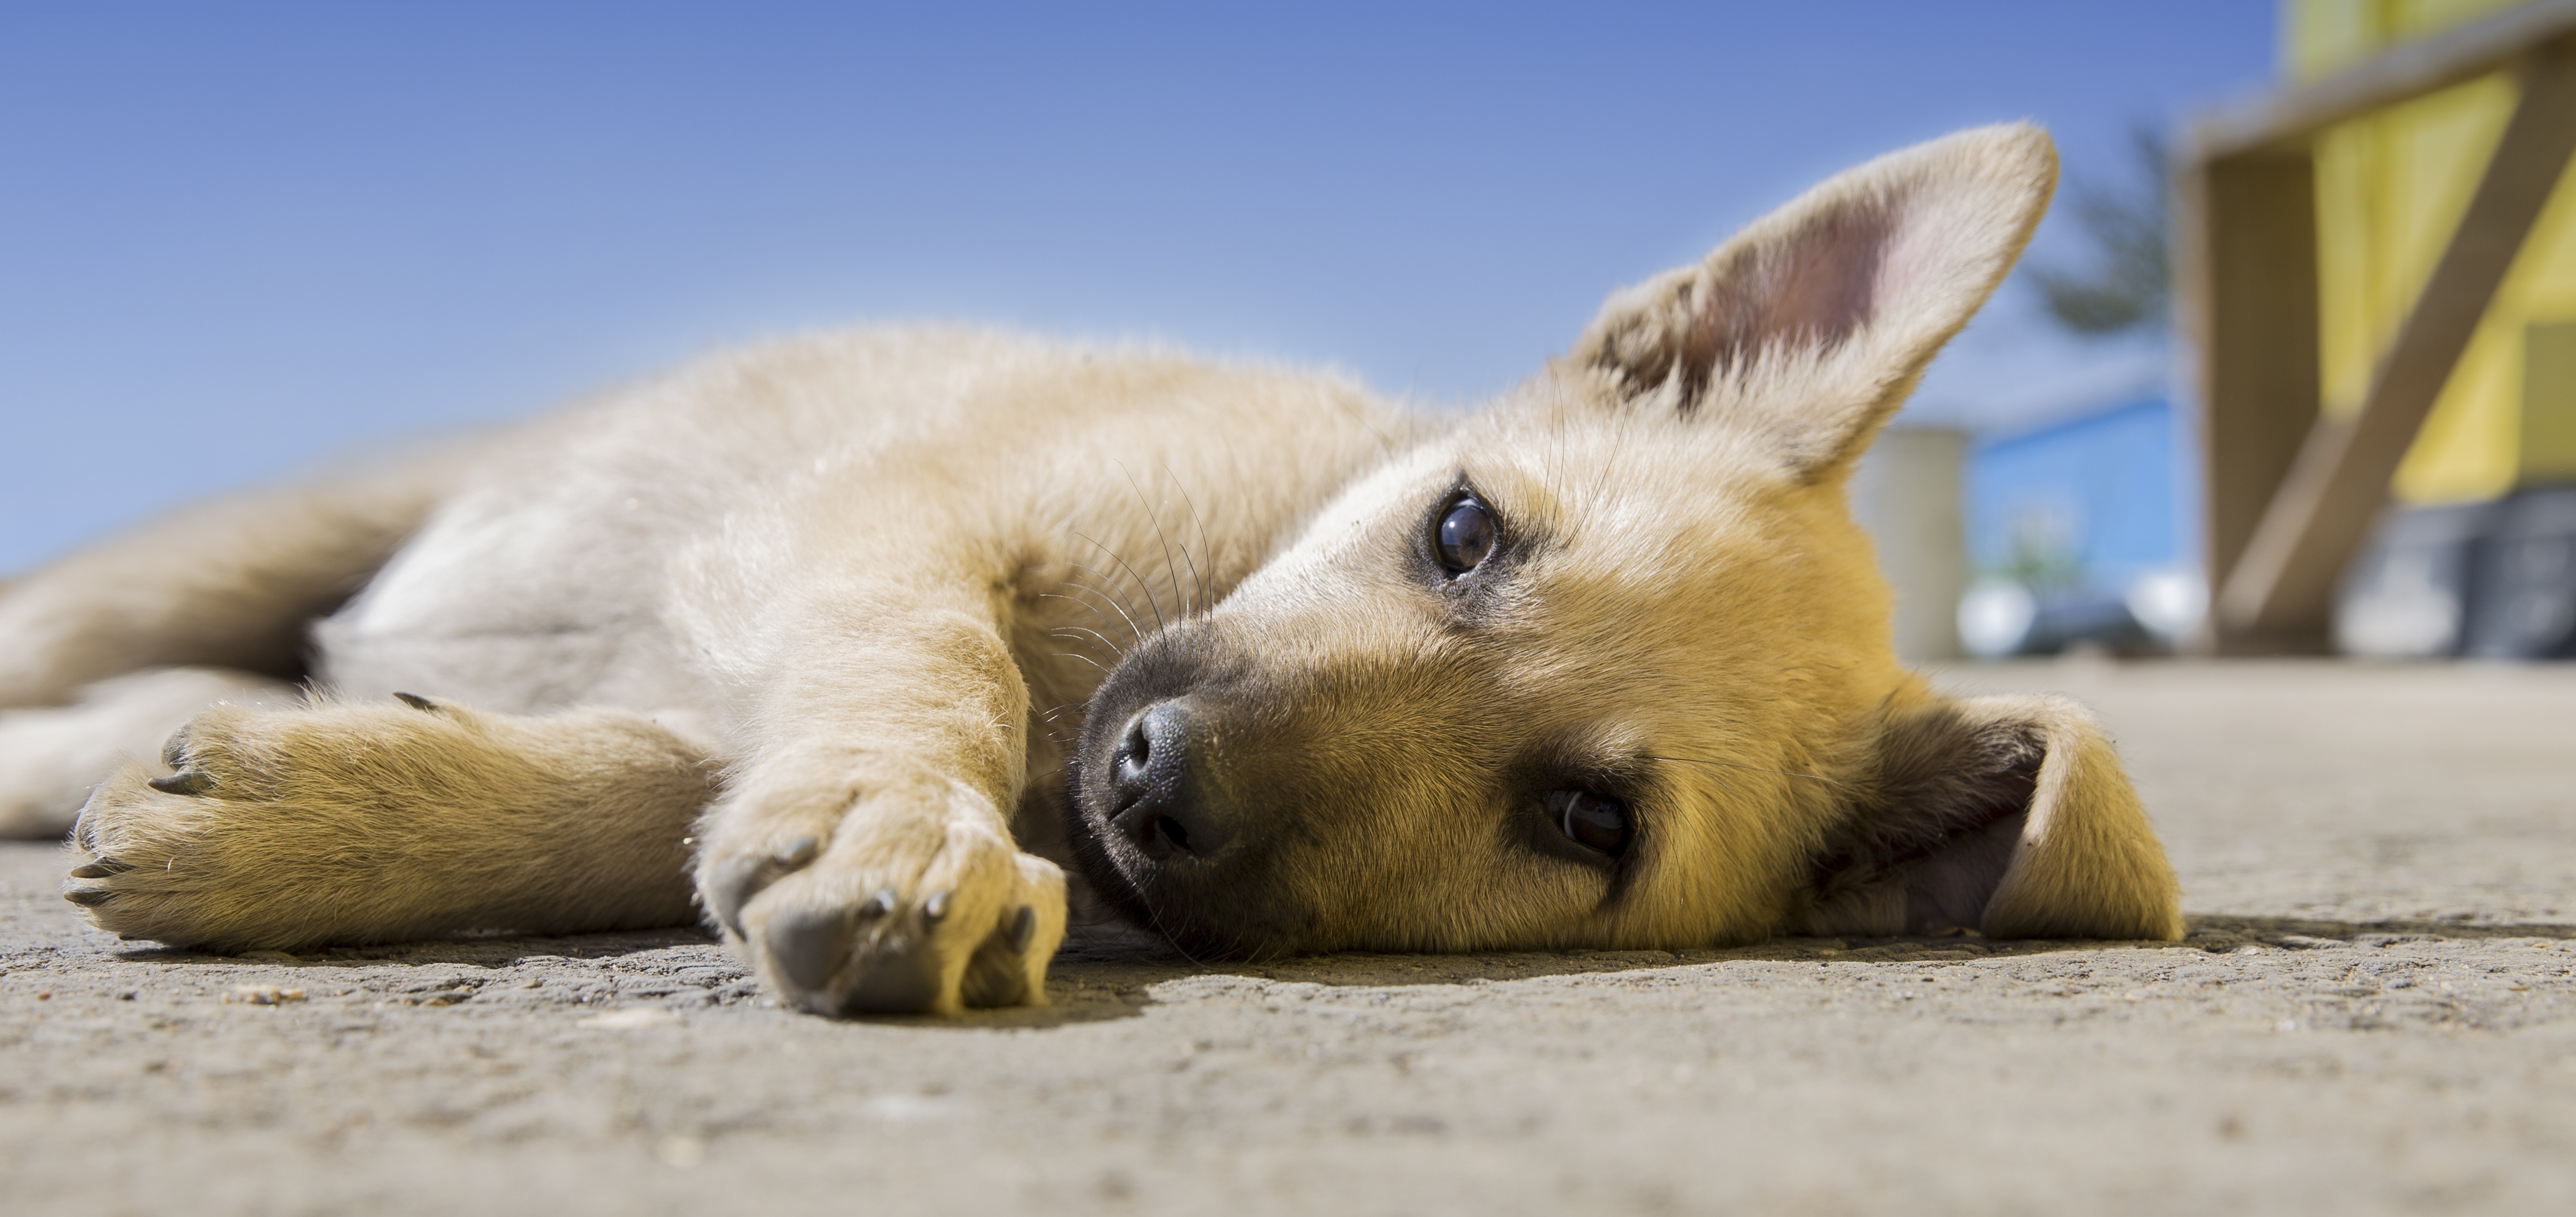
puppy, dog, animal, cute, canine, wildlife, pet, mammal, fauna, vertebrate, resting, adorable, doggy, purebred, street dog, dog like mammal, dog breed group